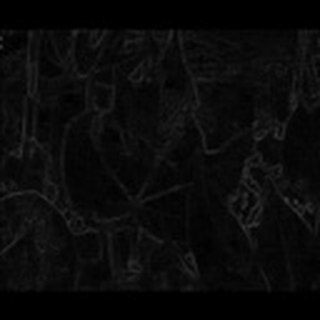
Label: cotton_bacterial_blight